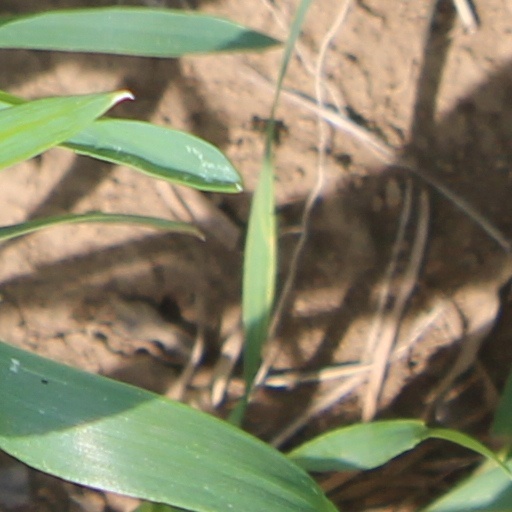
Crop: wheat